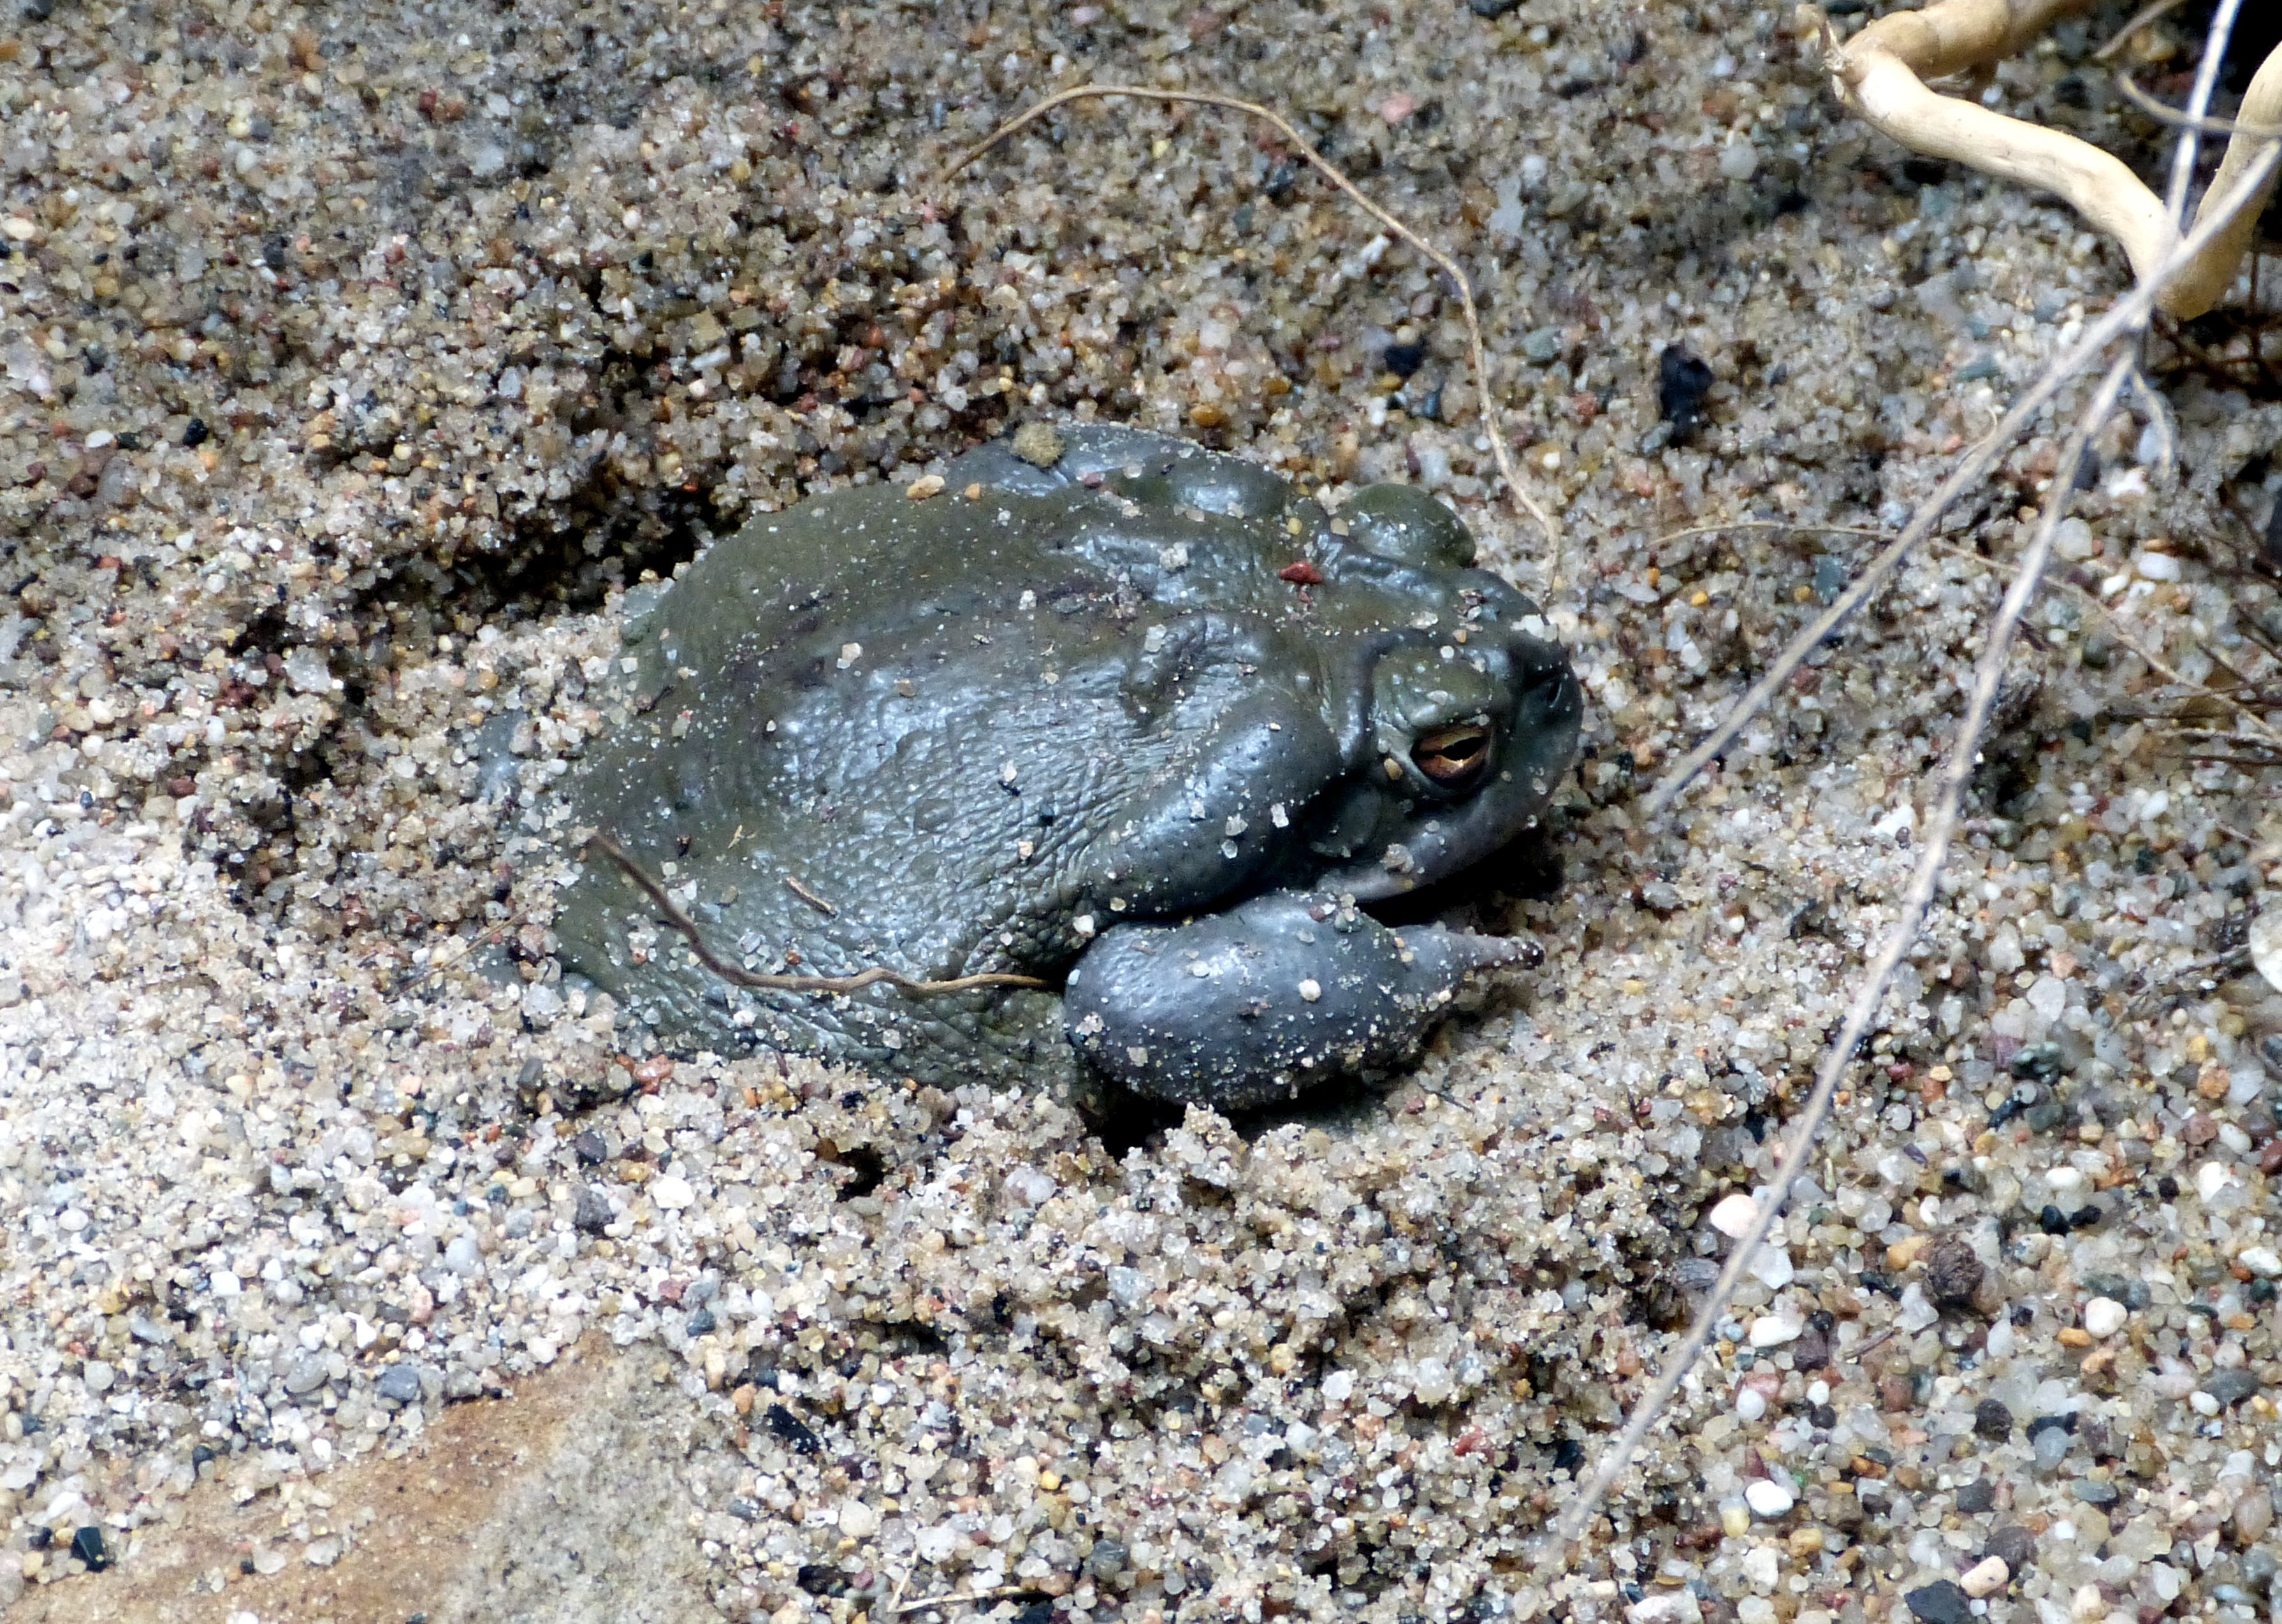
sand, animal, wildlife, zoo, biology, frog, toad, amphibian, fauna, hide, bury, amphibians, terrarium, hiding place, bullfrog, marine biology